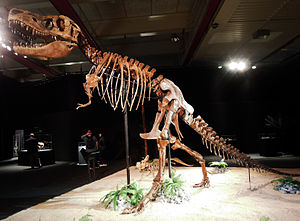
Tarbosaurus
Skelet fra en tarbosaurus på Dinosaurium i Prag.
Tarbosaurus bataar var en dinosaurus, som levede i Asien for omkring 70 millioner år siden i den sene kridttid. Der er funder fossiler i Mongoliet og i Kina. Den har haft en længde på omkring 12 meter og har været ca. 4-5 meter i højden. Nogle eksperter ser den som en asiatisk udgave af Tyrannosaurus. Nogle af dens slægtninge var Albertosaurus, Gorgosaurus og Eotyrannus.